Avon Saxon

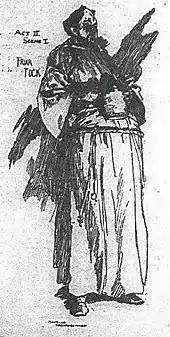
Saxon as Friar Tuck in "Ivanhoe" (1891), taken from the souvenir programme for the 100th performance

From January to June 1891 Saxon created the role of Friar Tuck in the romantic opera "Ivanhoe" by Arthur Sullivan and Julian Sturgis at the Royal English Opera House, reprising the role when the opera was revived for six performances in November 1891. The critic of "The Times" wrote of his performance, "Mr. Avon Saxon is in all respects an excellent Friar Tuck, burly and good-humoured; he may well be the latter, for he has the most taking number of the opera to sing, and delivers it with all possible effect."